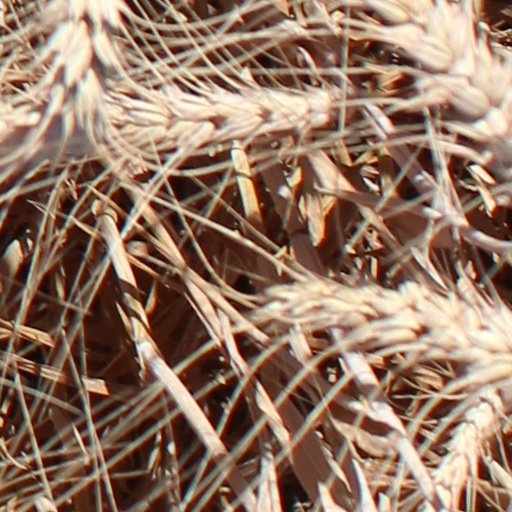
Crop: wheat